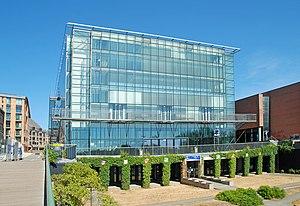
Belgique - Louvain-la-Neuve - Aula Magna (postmodernisme, bureau d'architecture Philippe Samyn and Partners, 1999-2001)
Louvain-la-Neuve est une section de la commune belge d'Ottignies-Louvain-la-Neuve, située en Région wallonne dans la province du Brabant wallon.
Le lac de Louvain-la-Neuve est un lac artificiel situé à Louvain-la-Neuve, section de la ville belge d'Ottignies-Louvain-la-Neuve, en Brabant wallon.
L'Atelier Théâtre Jean Vilar est une institution théâtrale fondée en 1968 par le comédien, metteur en scène et directeur de théâtre belge Armand Delcampe.
Ottignies-Louvain-la-Neuve est une commune et ville francophone de Belgique, située dans la province du Brabant wallon en Wallonie, qui accueille sur son territoire l'Université catholique de Louvain.
Philippe Samyn est un architecte et ingénieur belge dont le style se caractérise par un usage important de structures en verre, en bois et en acier, souvent monumentales.